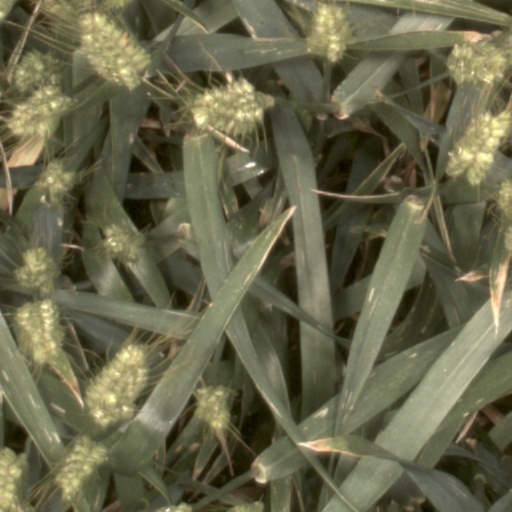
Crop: wheat